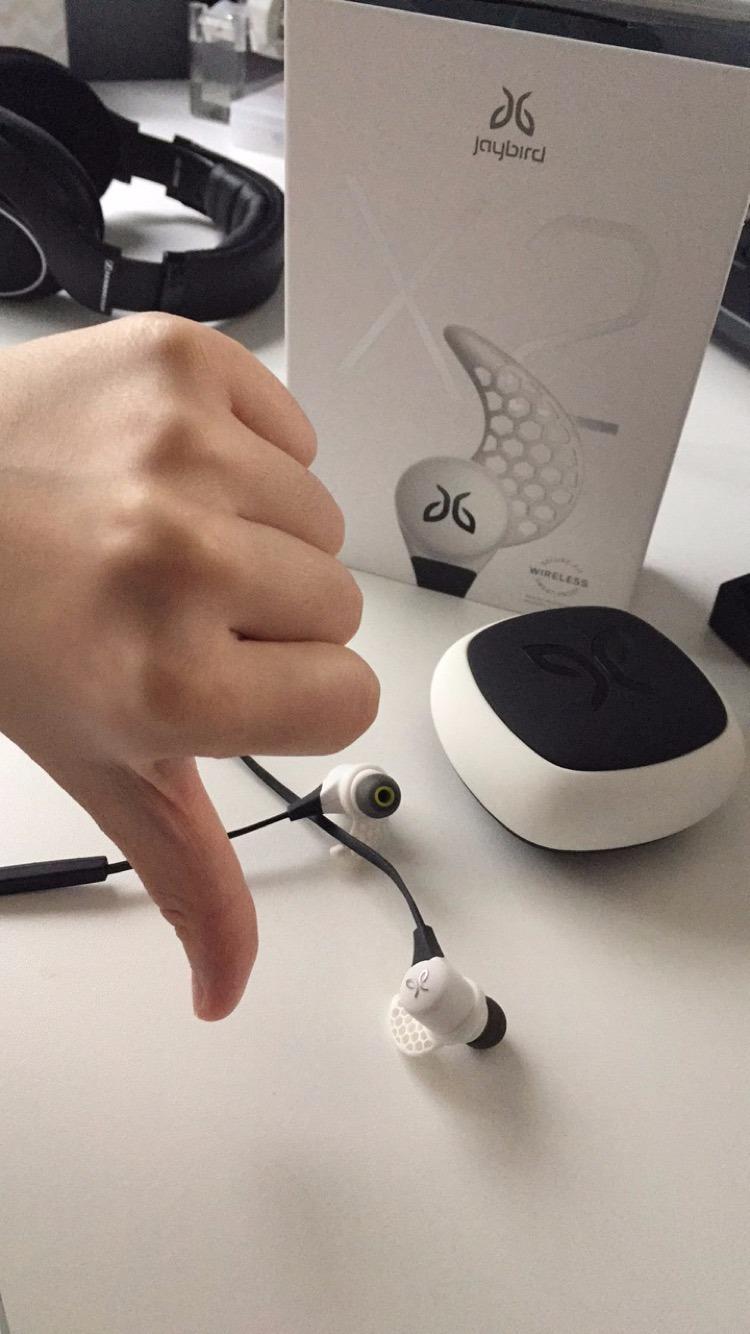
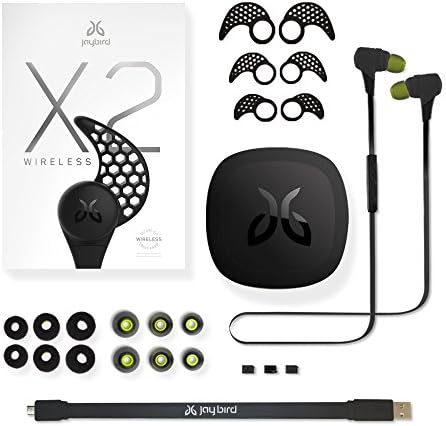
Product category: headphones
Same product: no